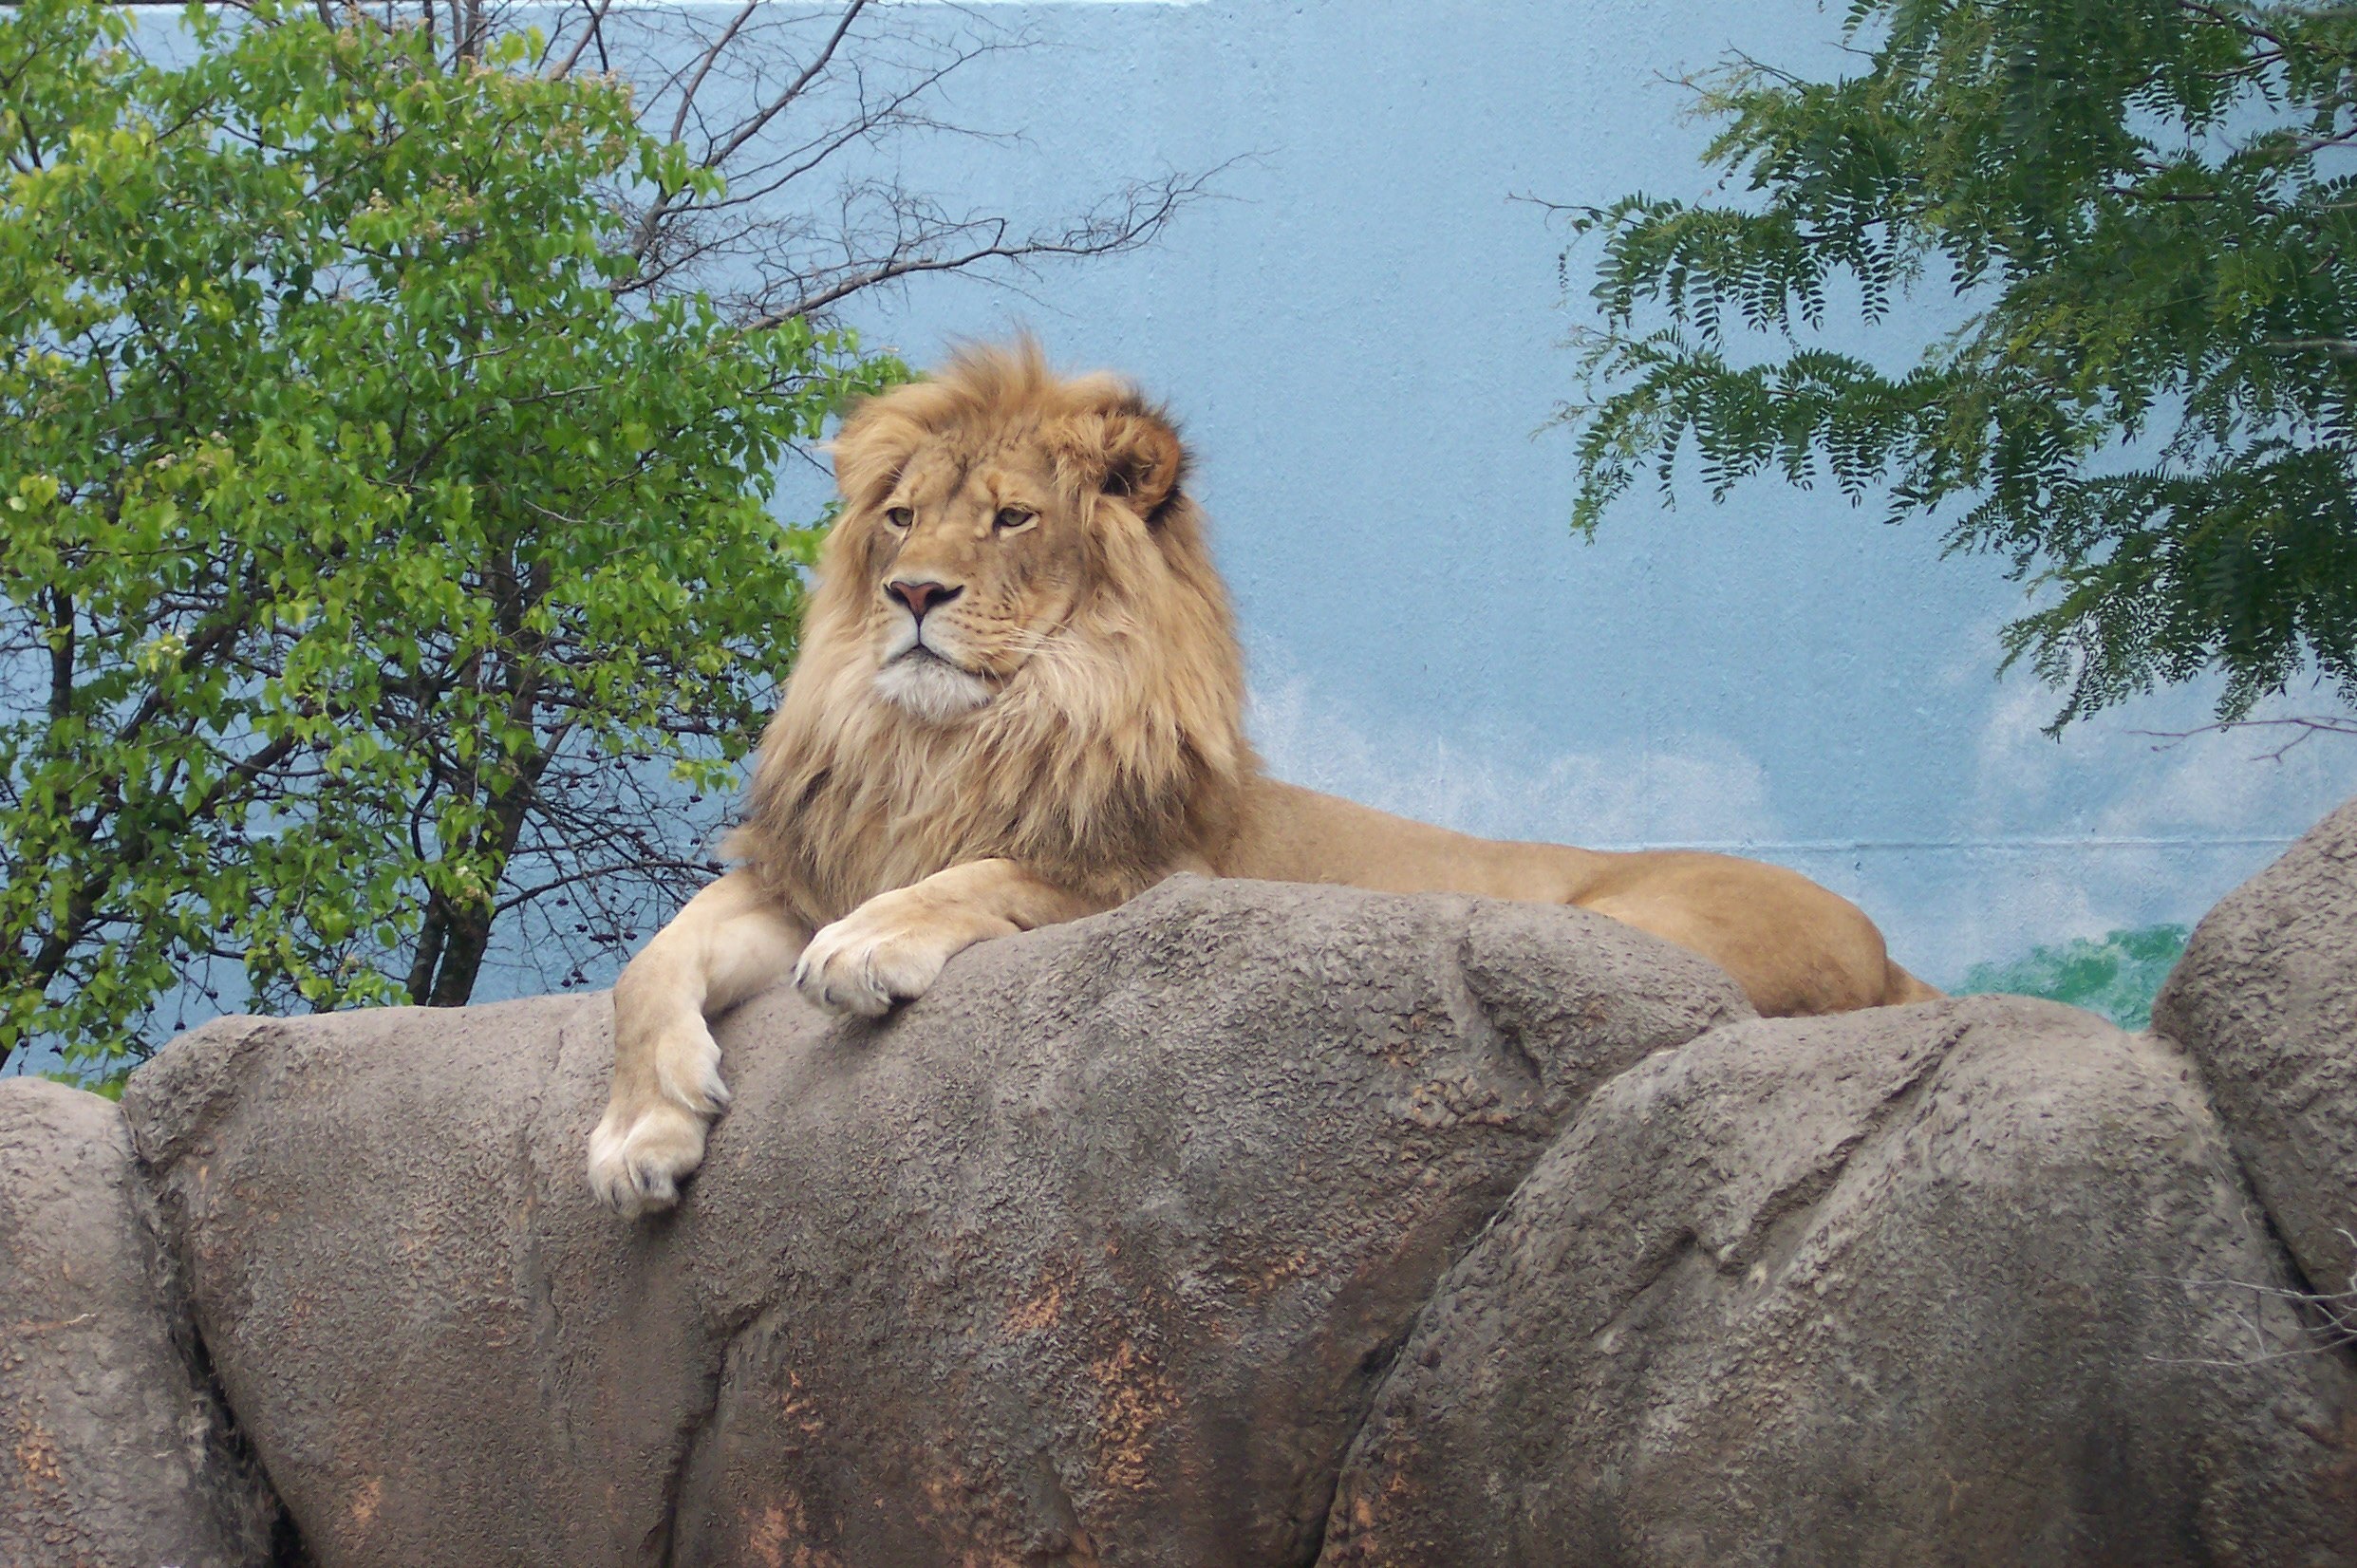
adventure, wildlife, zoo, mammal, mane, fauna, lion, safari, zoo animals, king of the jungle, big cats, outdoor recreation, cat like mammal